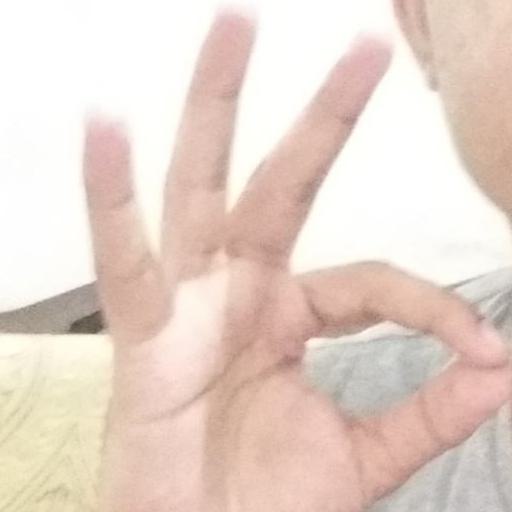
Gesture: ok